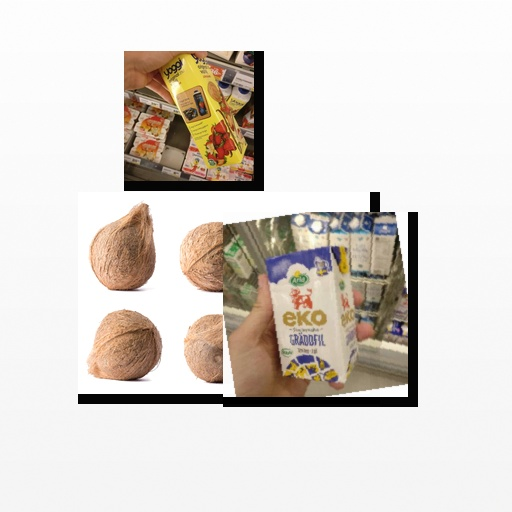
Food items: strawberry_yoghurt, coconut, sour_cream